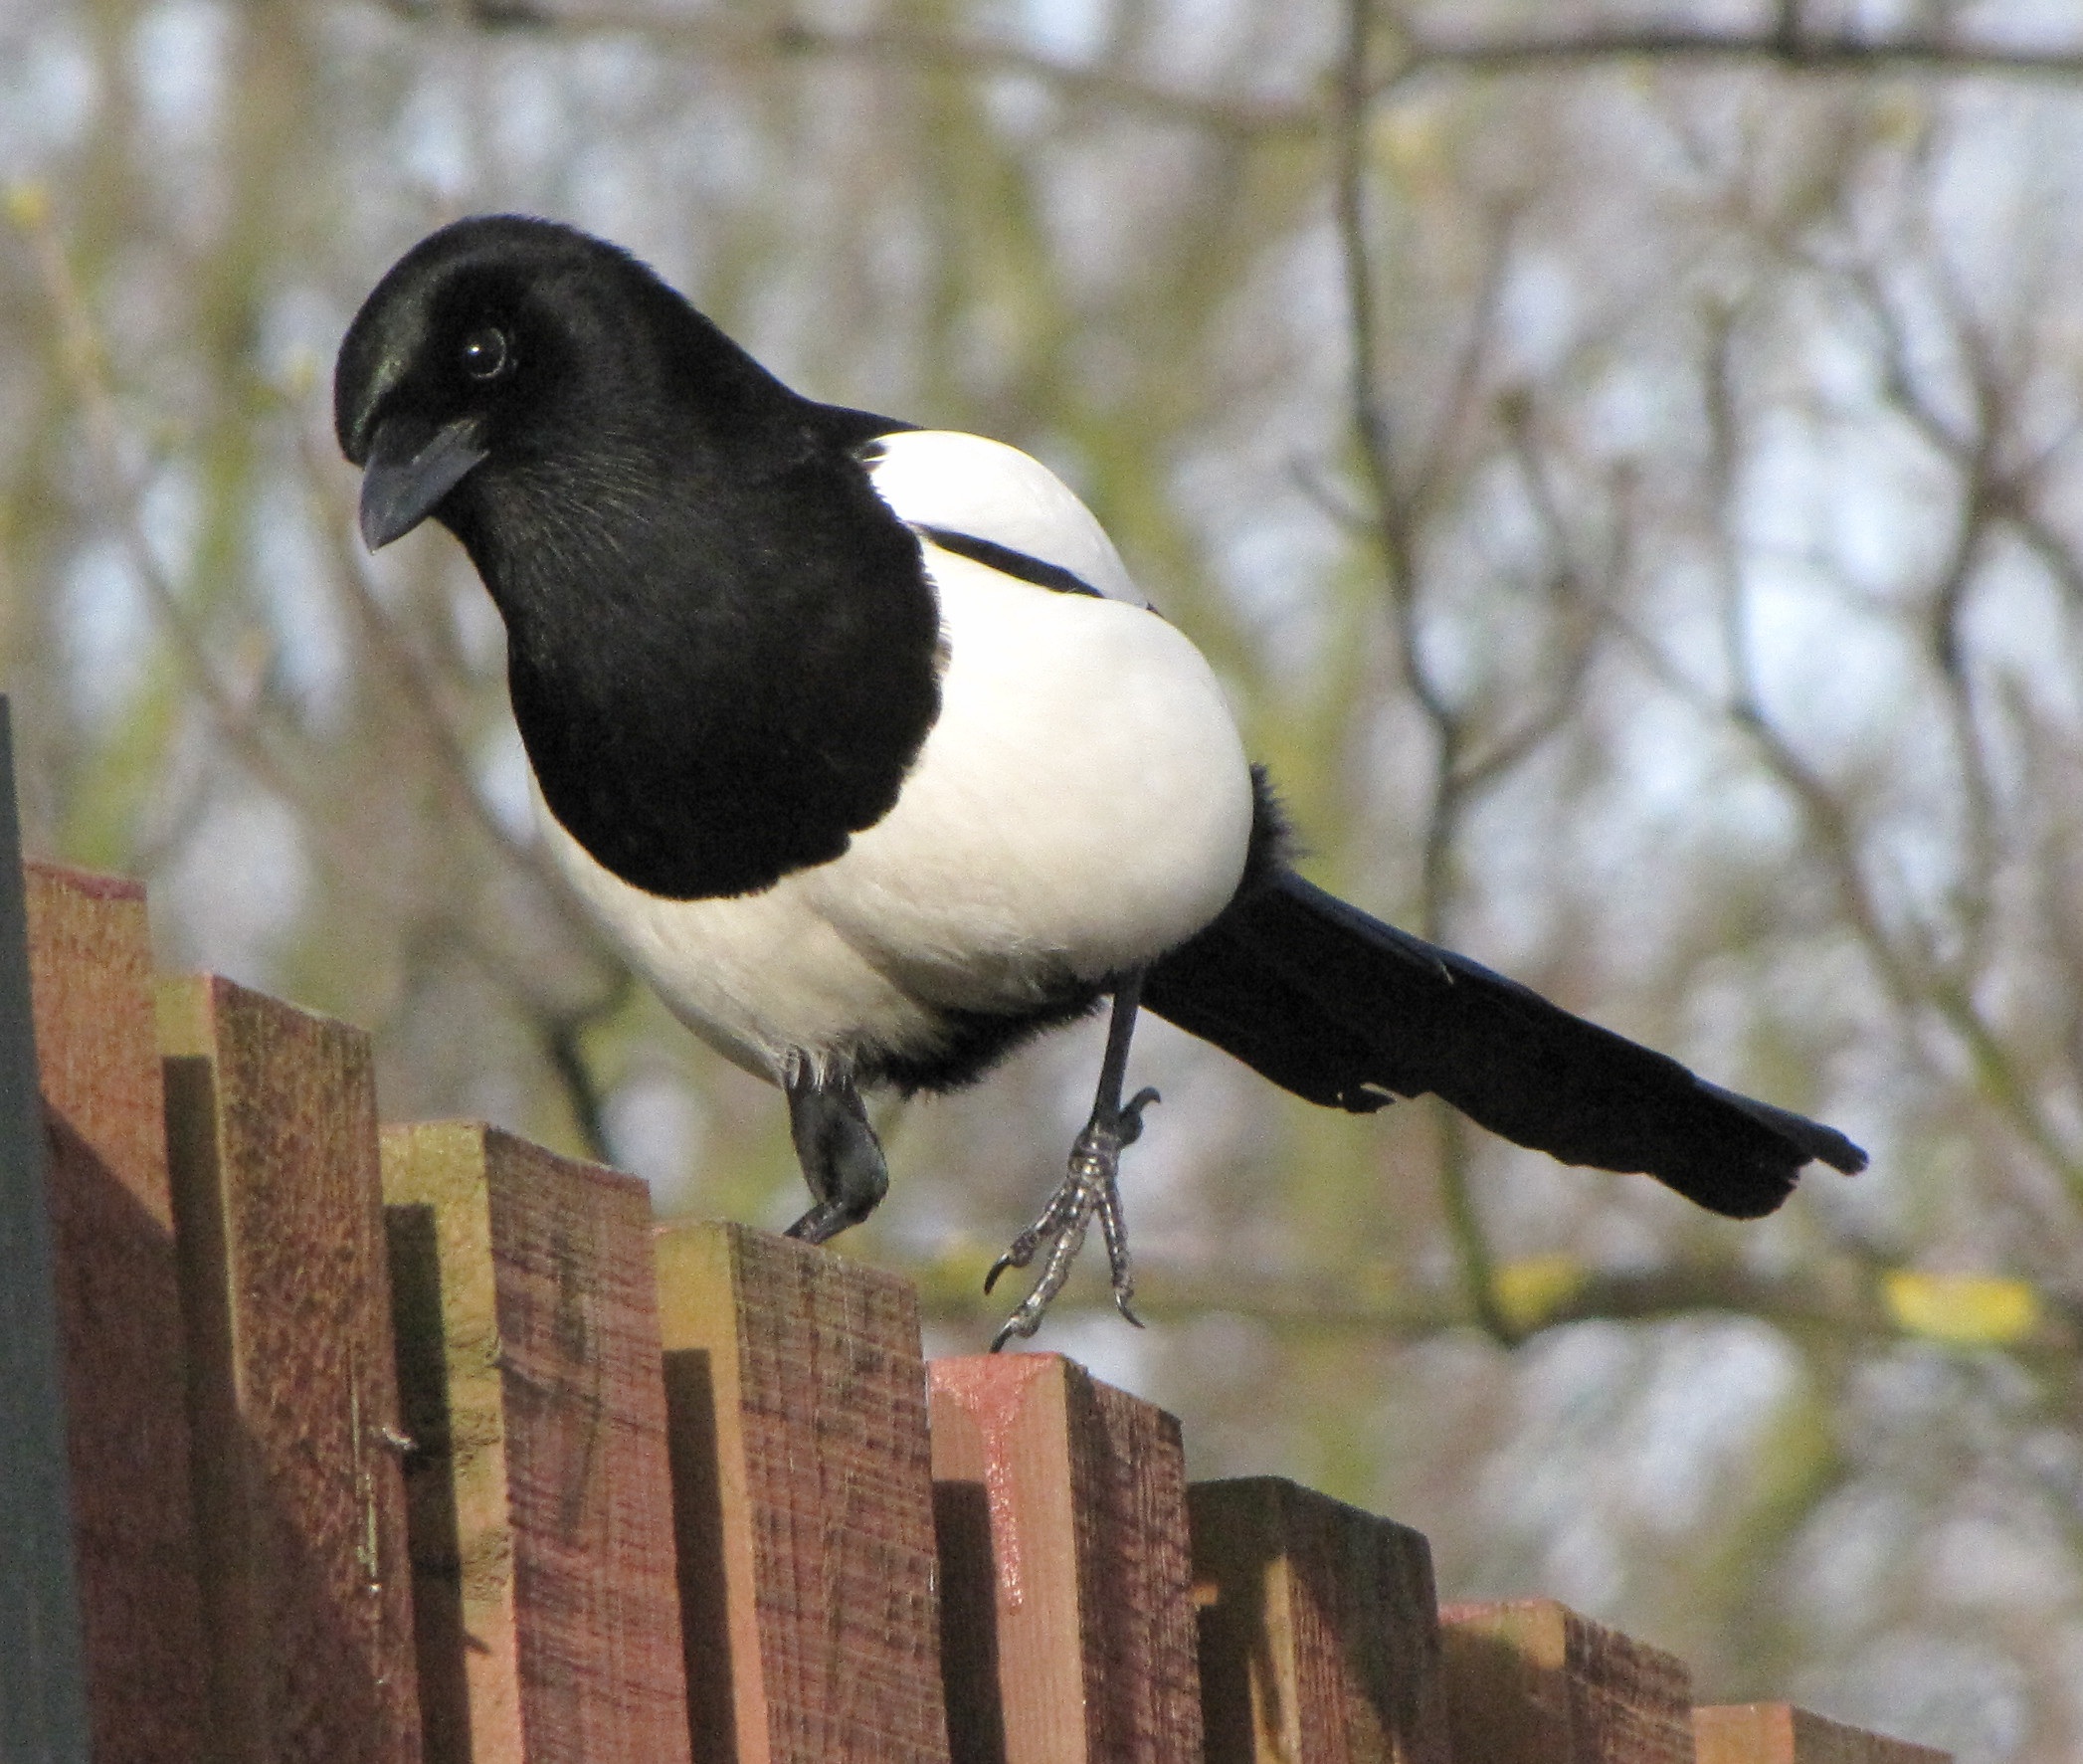
nature, branch, bird, wildlife, beak, fauna, birds, vertebrate, magpie, eurasian magpie, perching bird, crow like bird